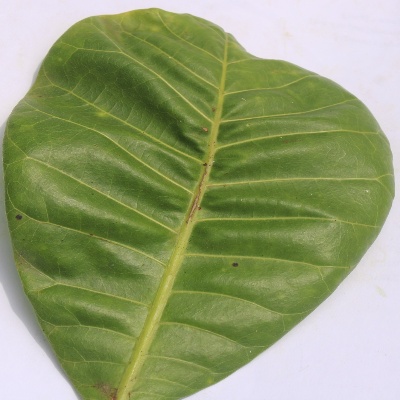
Crop: Cashew
Condition: anthracnose